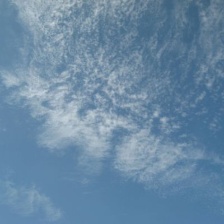
Cloud type: Cirrocumulus